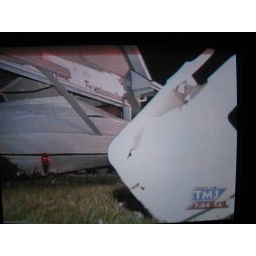
a shot of the TV screen showing the results of the January tornados in Wisconsin.televisionphotogamer.comJanuary 7, 2008